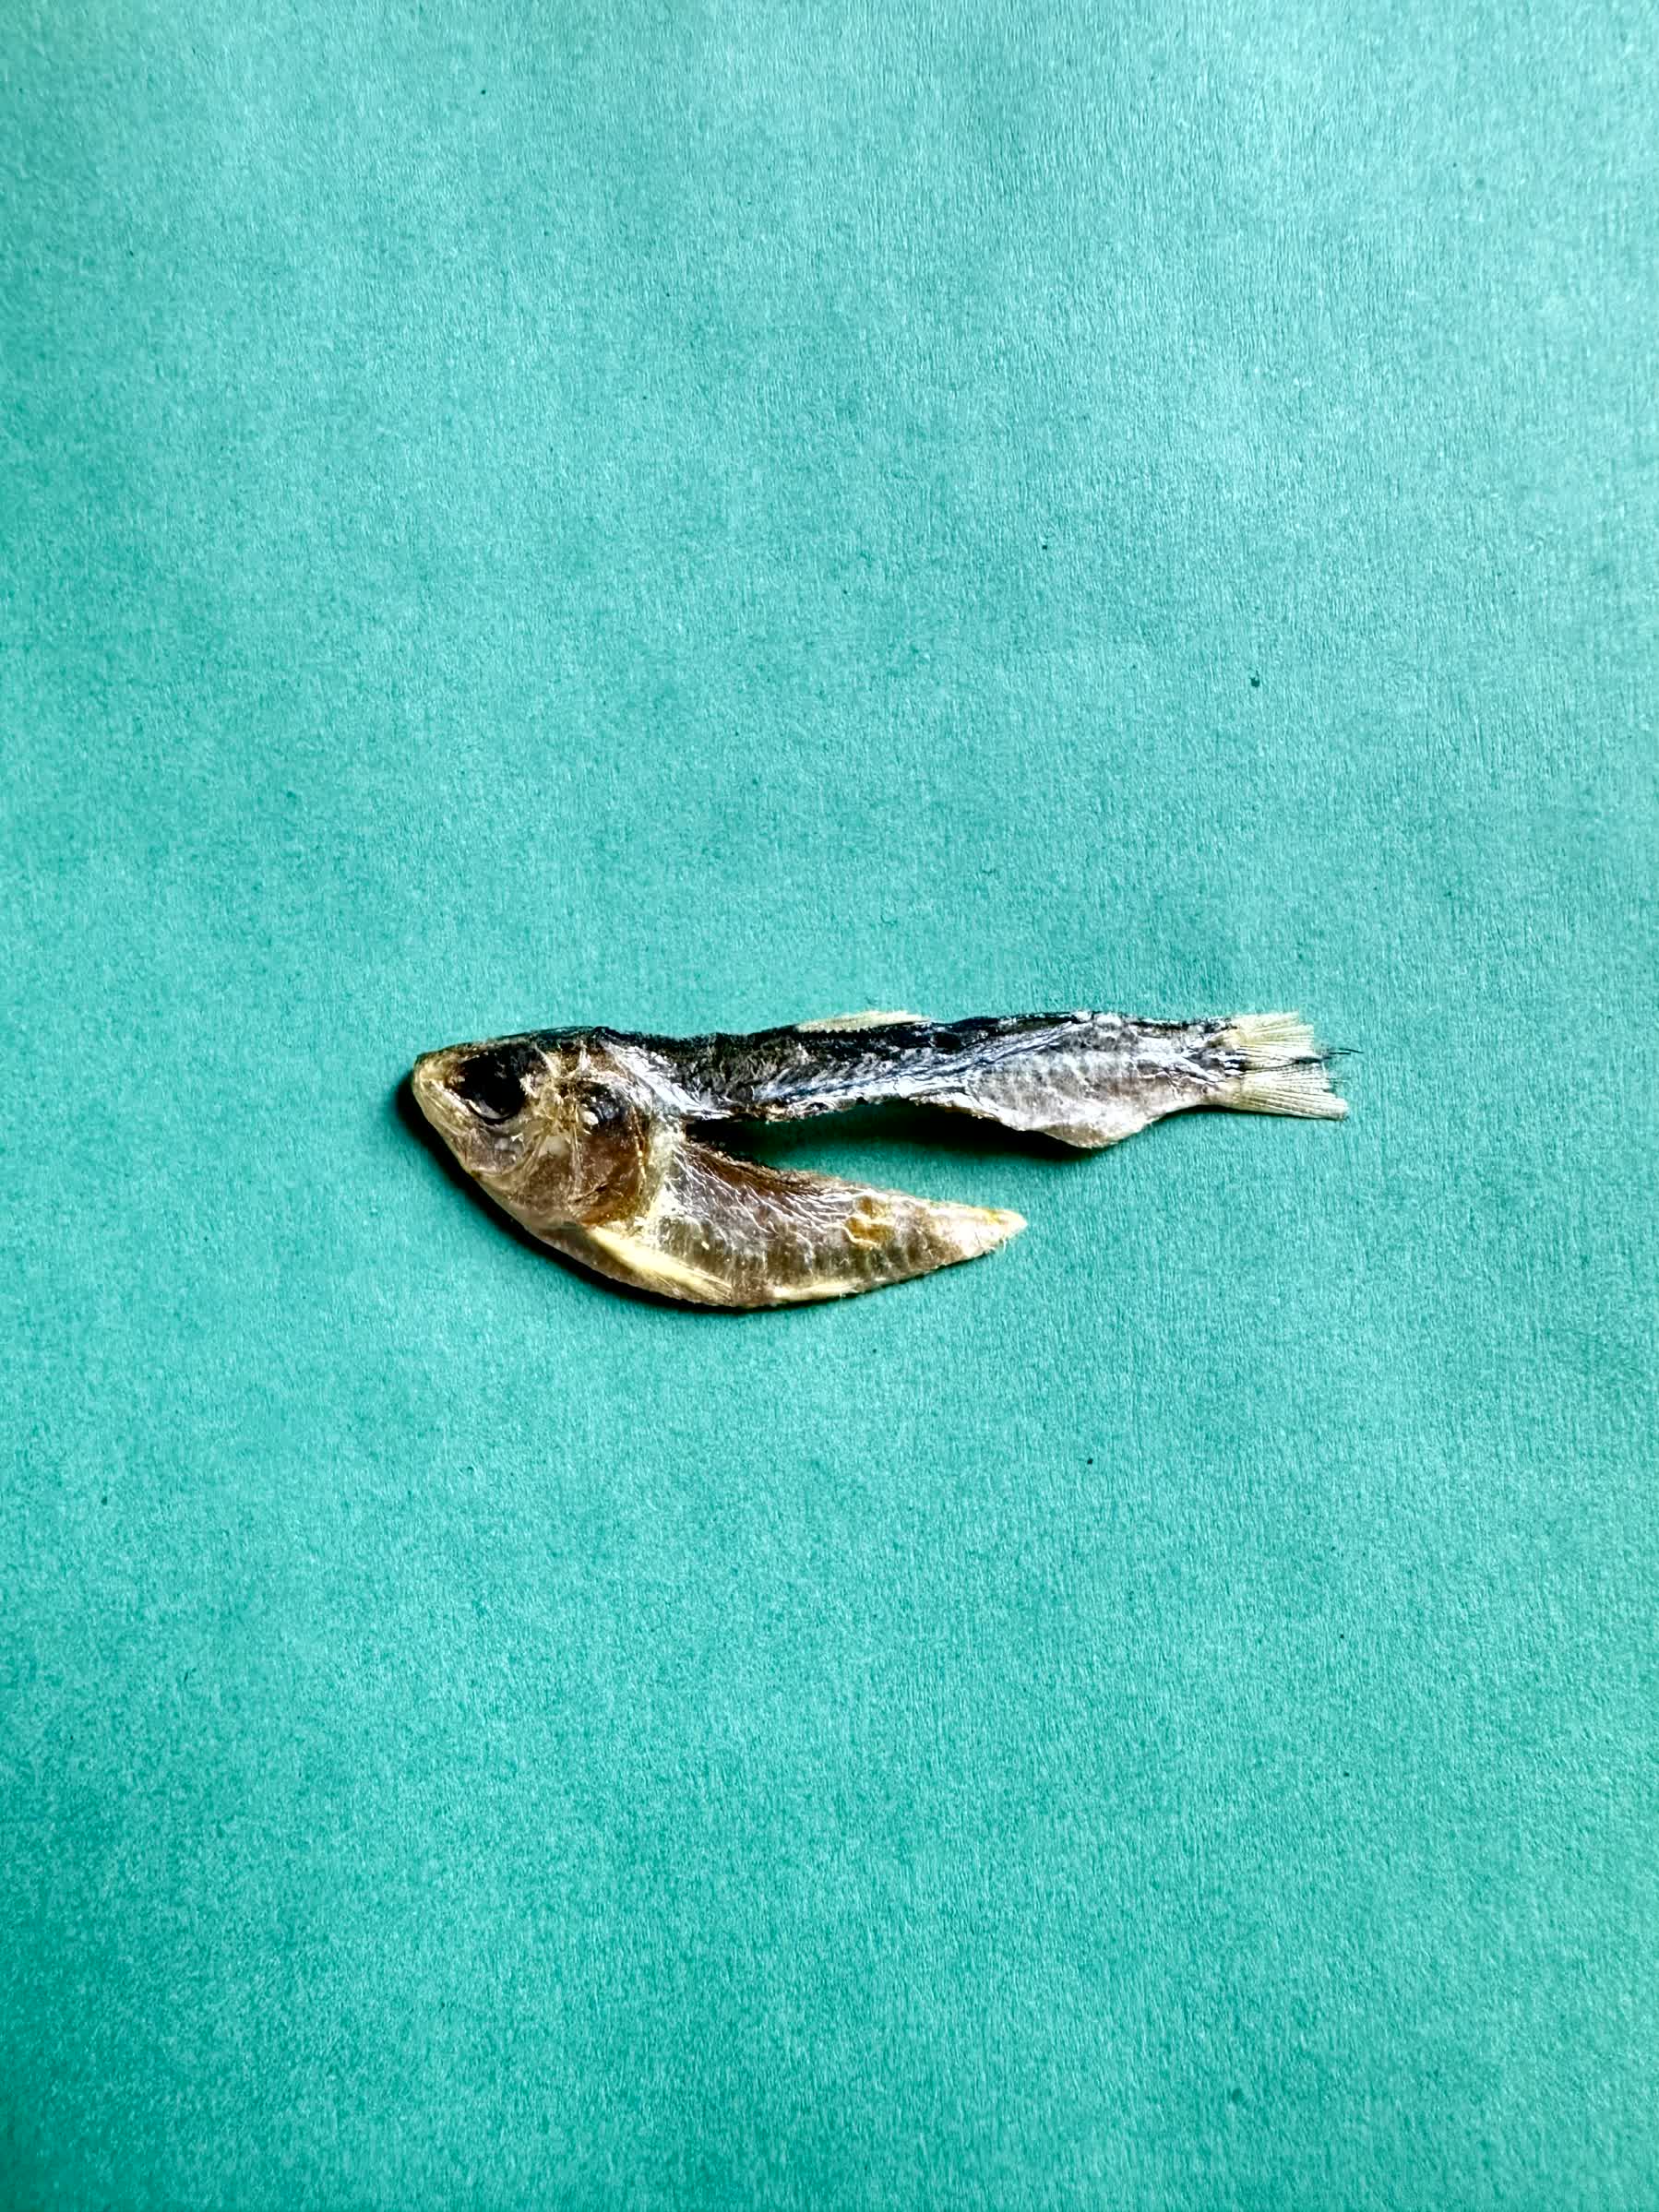
Species: Chapila